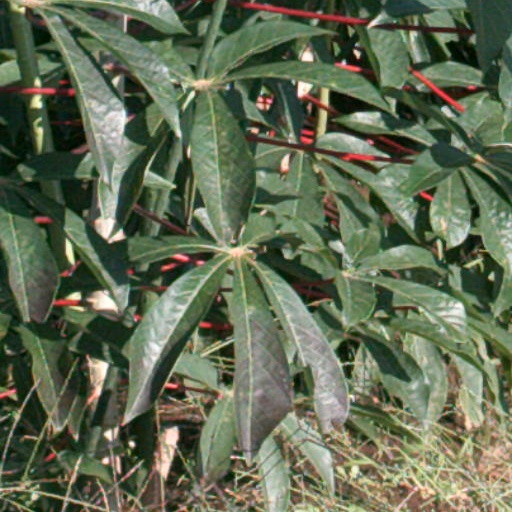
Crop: cassava